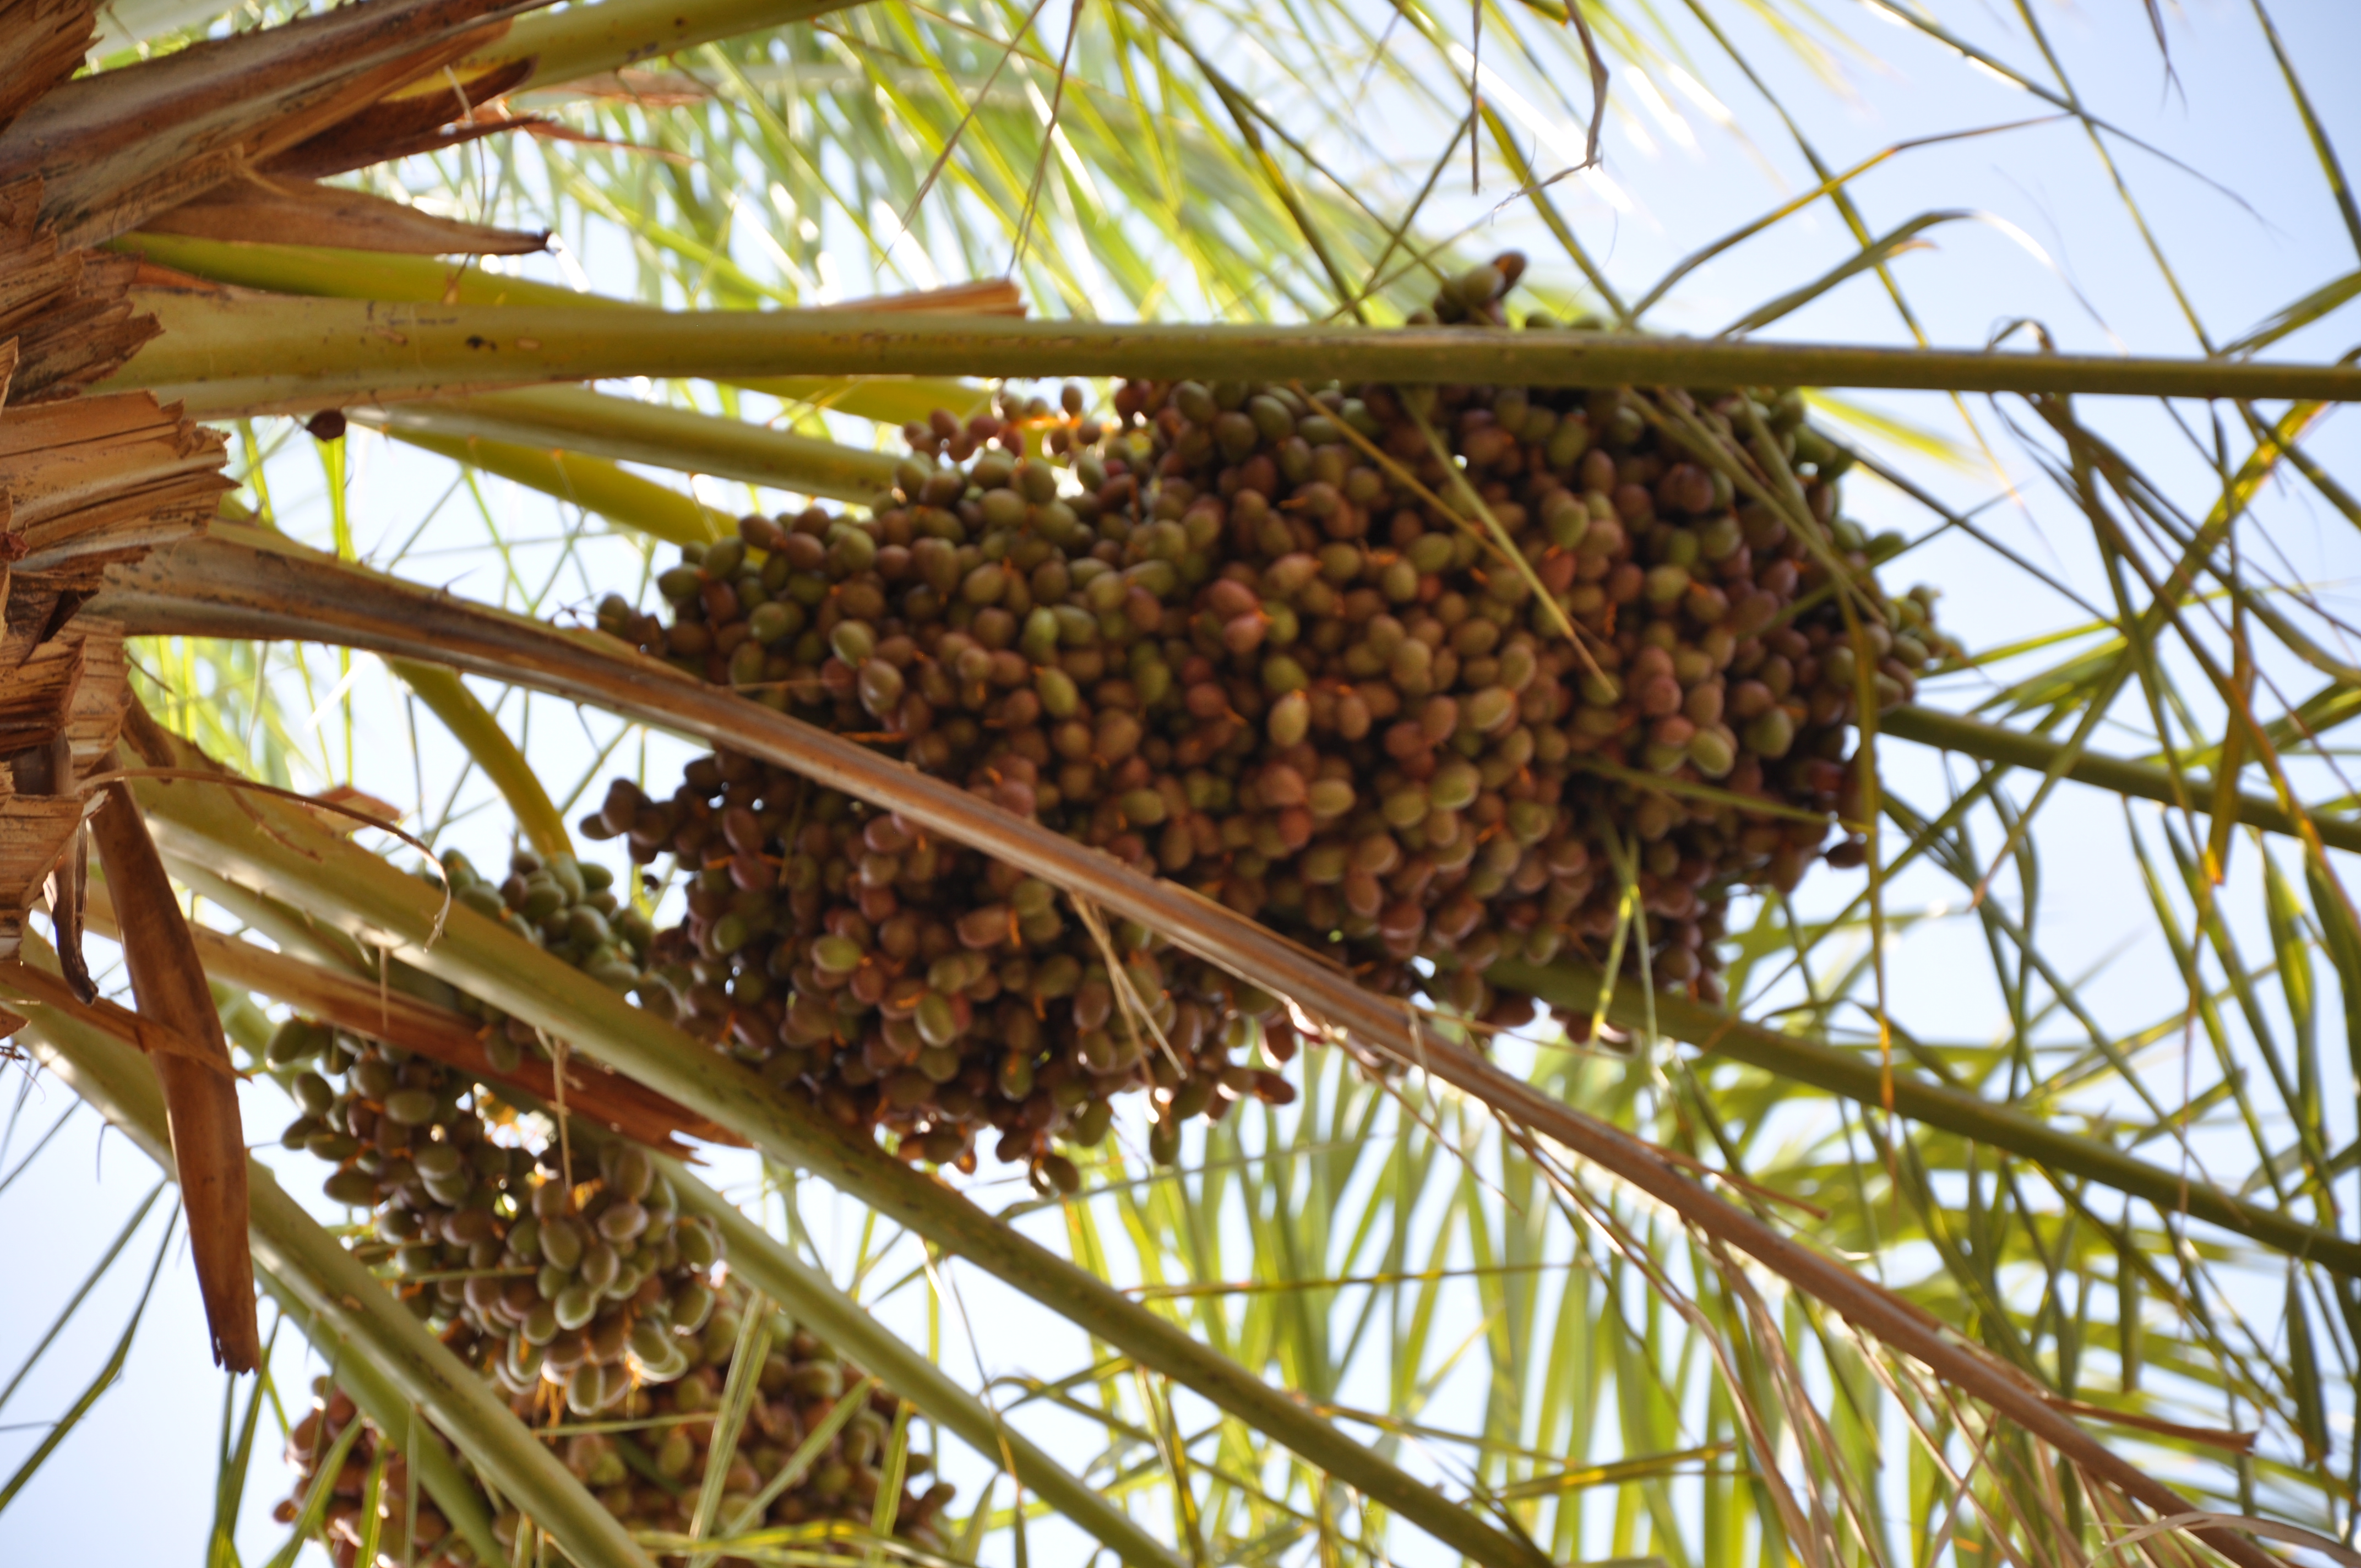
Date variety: bouisthami